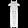
Label: Dress